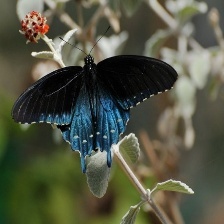
Species: PIPEVINE SWALLOW